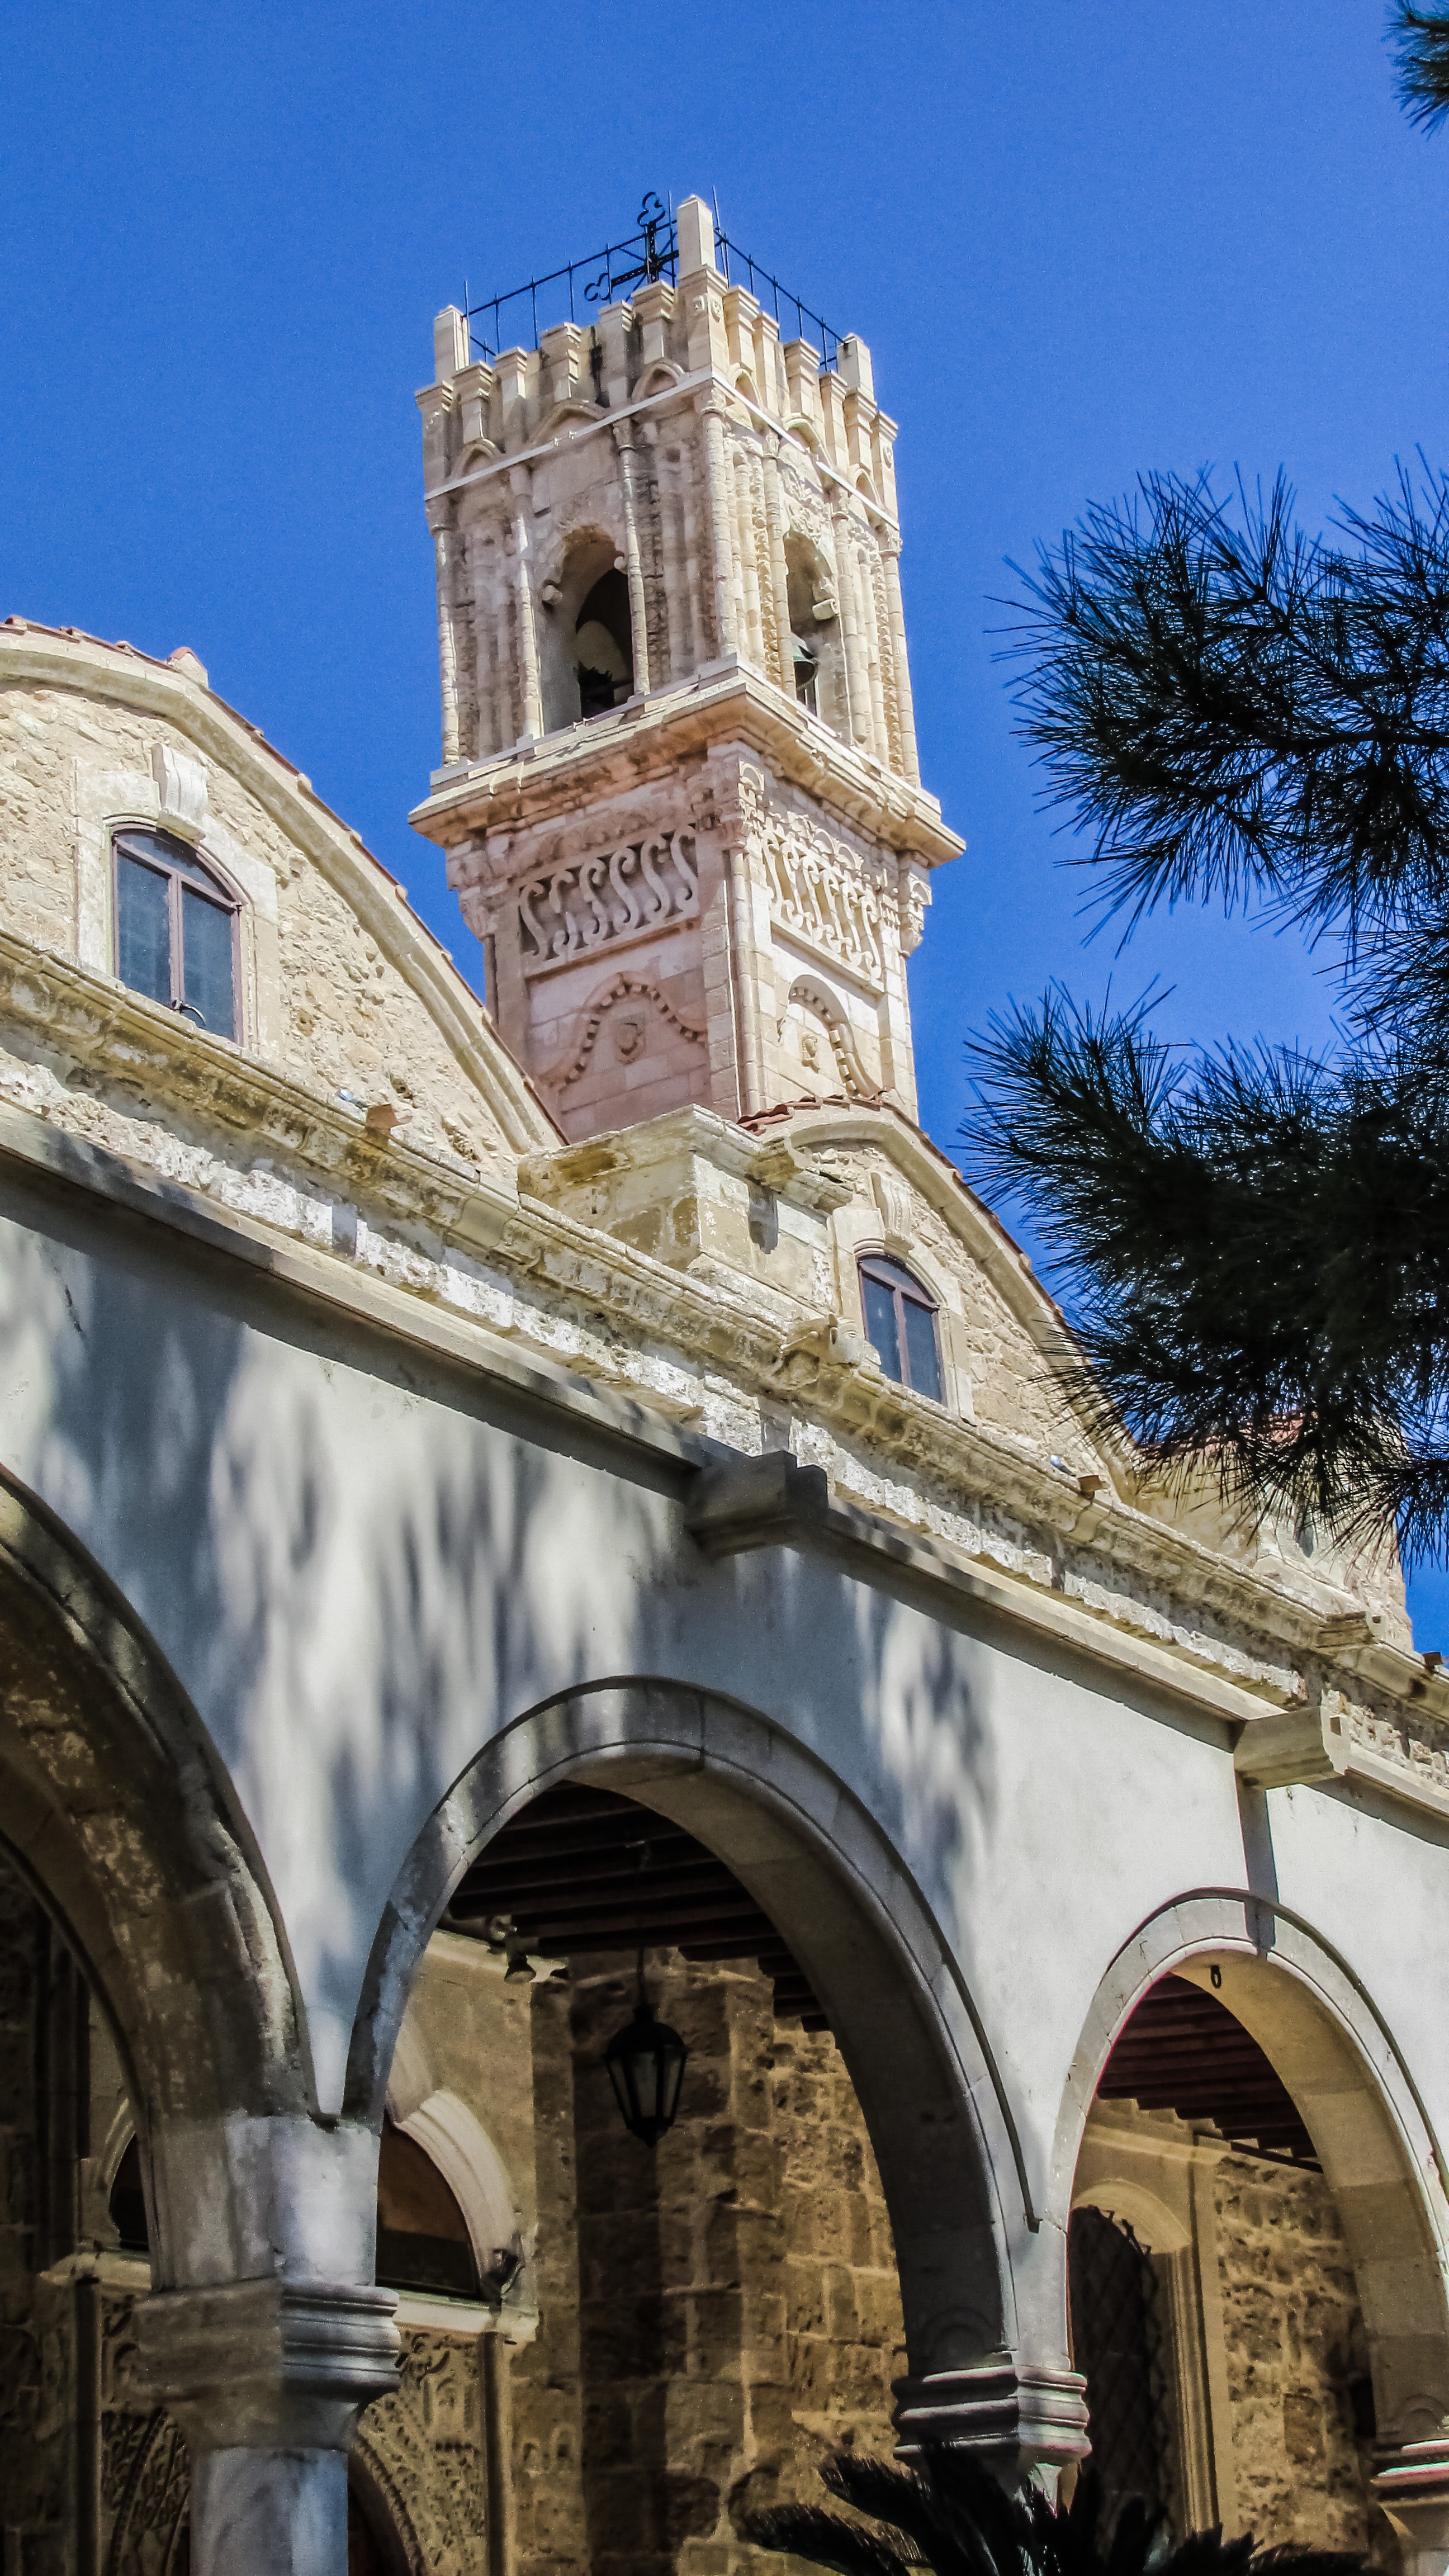
architecture, building, tower, religion, landmark, facade, church, cathedral, place of worship, bell tower, monastery, synagogue, christianity, orthodox, basilica, middle ages, gothic architecture, panagia chrysopolitissa, 18th century, byzantine architecture